Desmond Paul Henry

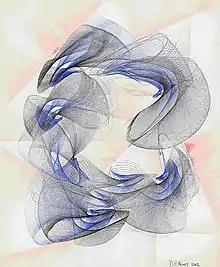
Picture produced by Drawing Machine 1

In 2001 Henry's machine-generated work was discussed in terms of the use made, since earliest times, of a range of tools for producing similar abstract, visual effects (O'Hanrahan 2001). Once Henry himself had beheld the visual effects produced by his first machine, he then strove to find possible precursors such as the organic forms described in natural form mathematics. (D'Arcy-Thompson 1917; Cook 1914). Henry also compared his machine-generated effects to those produced using earlier scientific and mathematical instruments such as: Suardi's Geometric Pen of 1750 (Adams 1813), Pendulum Harmonographs (Goold et al., 1909) and the Geometric Lathe as used in ornamental and bank-note engraving (Holtzapffel 1973 [1894]).